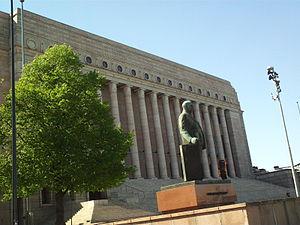
Pehr Evind Svinhufvud ou Pehr Evind Svinhufvud af Qvalstad est un homme d'État finlandais qui fut Premier ministre, régent puis président de la République.
La Liste des statues et monuments mémoriaux d’Helsinki comprend tous les ouvrages situés dans les rues, les places et les parcs d’Helsinki qui appartiennent aux collections du Musée d'Art d'Helsinki ou toutes les œuvres appartenant à d’autres organismes et qui sont exposées en plein air.